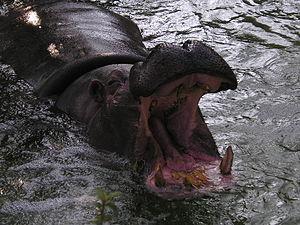
Le Bioparco de Rome est un parc zoologique italien situé dans le Latium, à Rome, au sein du parc de la Villa Borghèse. Il s'étend sur 17 hectares et héberge plus de 1 100 animaux de 222 espèces. Ouvert au public en 1911, il accueille en moyenne 750 000 visiteurs par an.